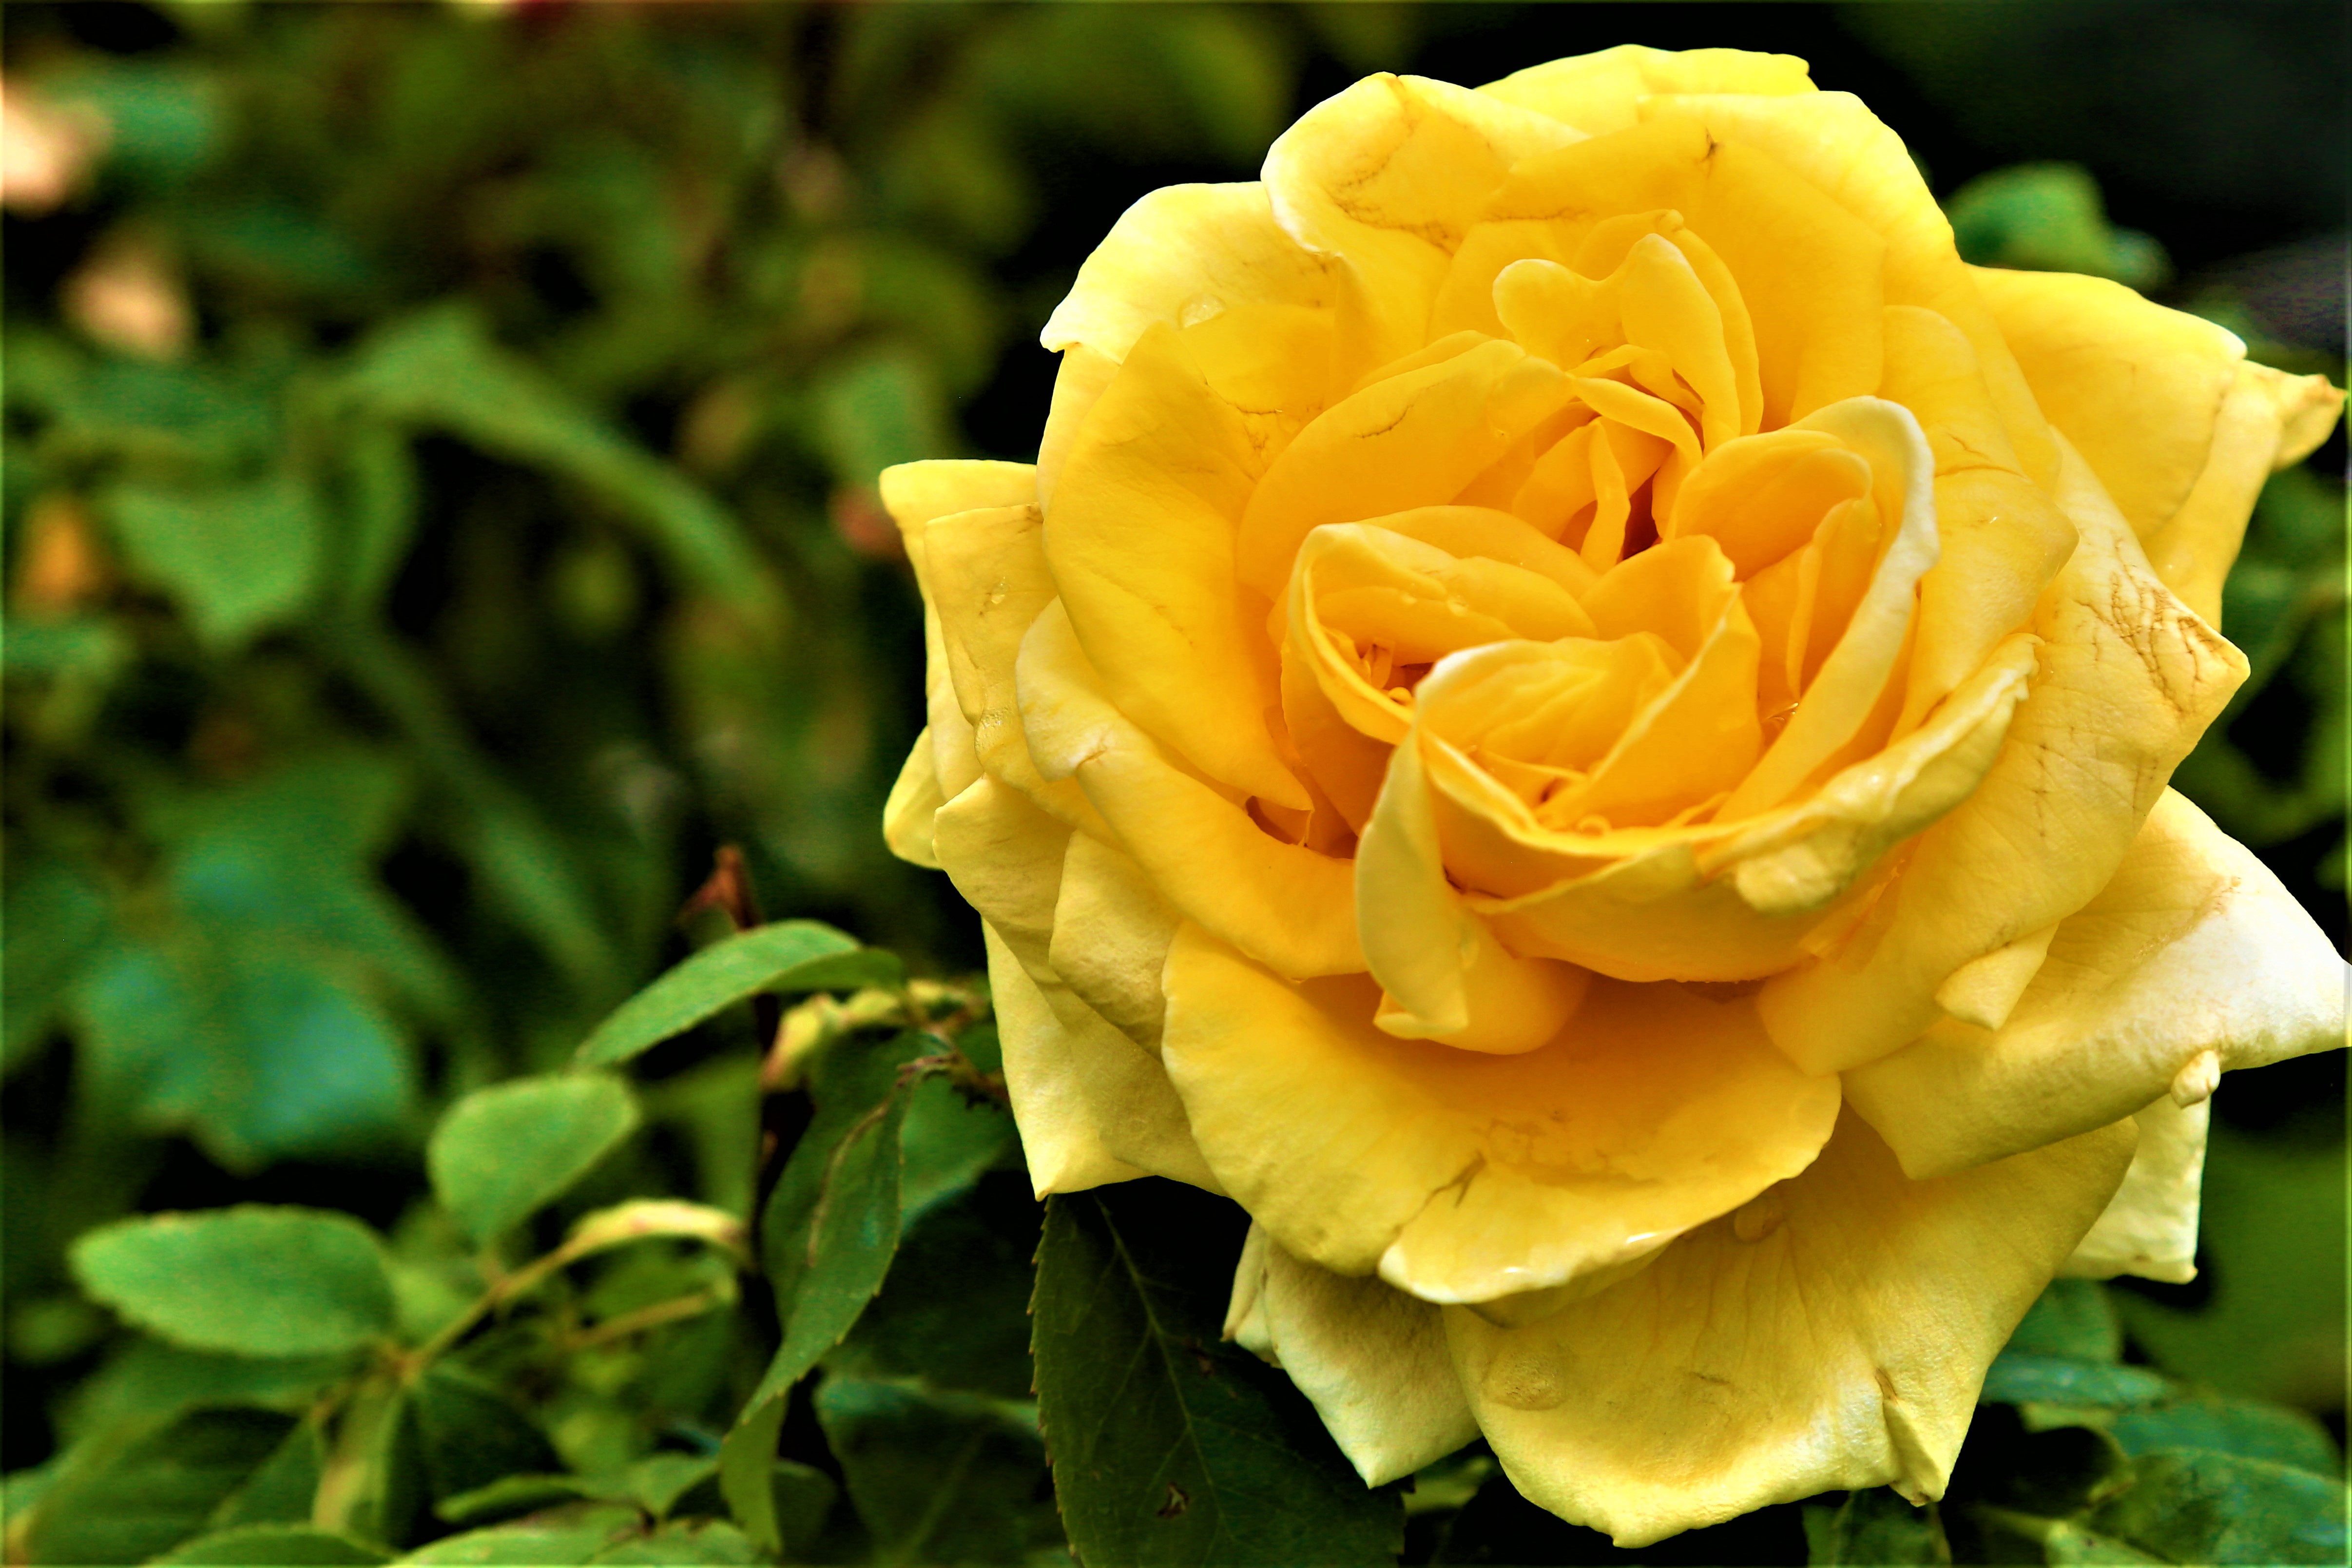
rose, nature, spring, beautiful, love, romantic, colorful, plant, flower, flowering plant, Julia child rose, garden roses, petal, yellow, floribunda, rose family, rose order, Hybrid tea rose, botany, china rose, grass, rosa centifolia, annual plant, camellia